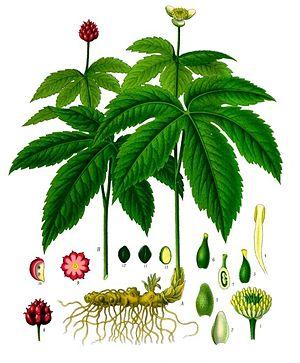
Hydrastis canadensis, ou Hydraste du Canada, est une espèce archaïque de plantes dicotylédones d'Amérique du Nord de la famille des Ranunculaceae.